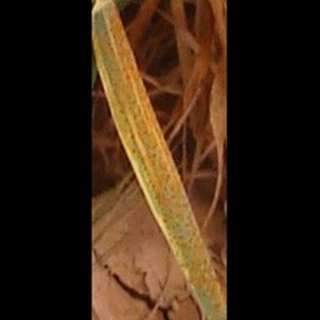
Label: wheat_brown_rust